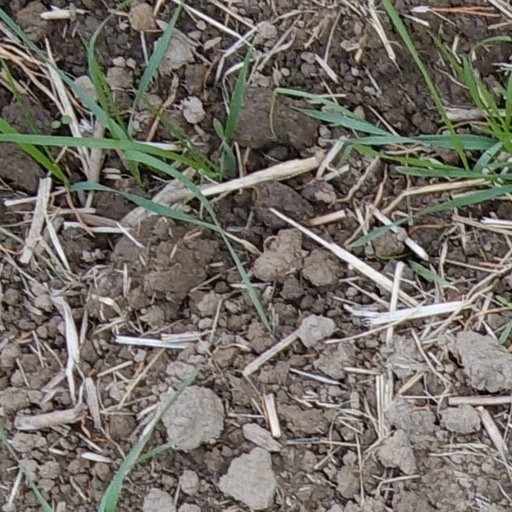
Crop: wheat